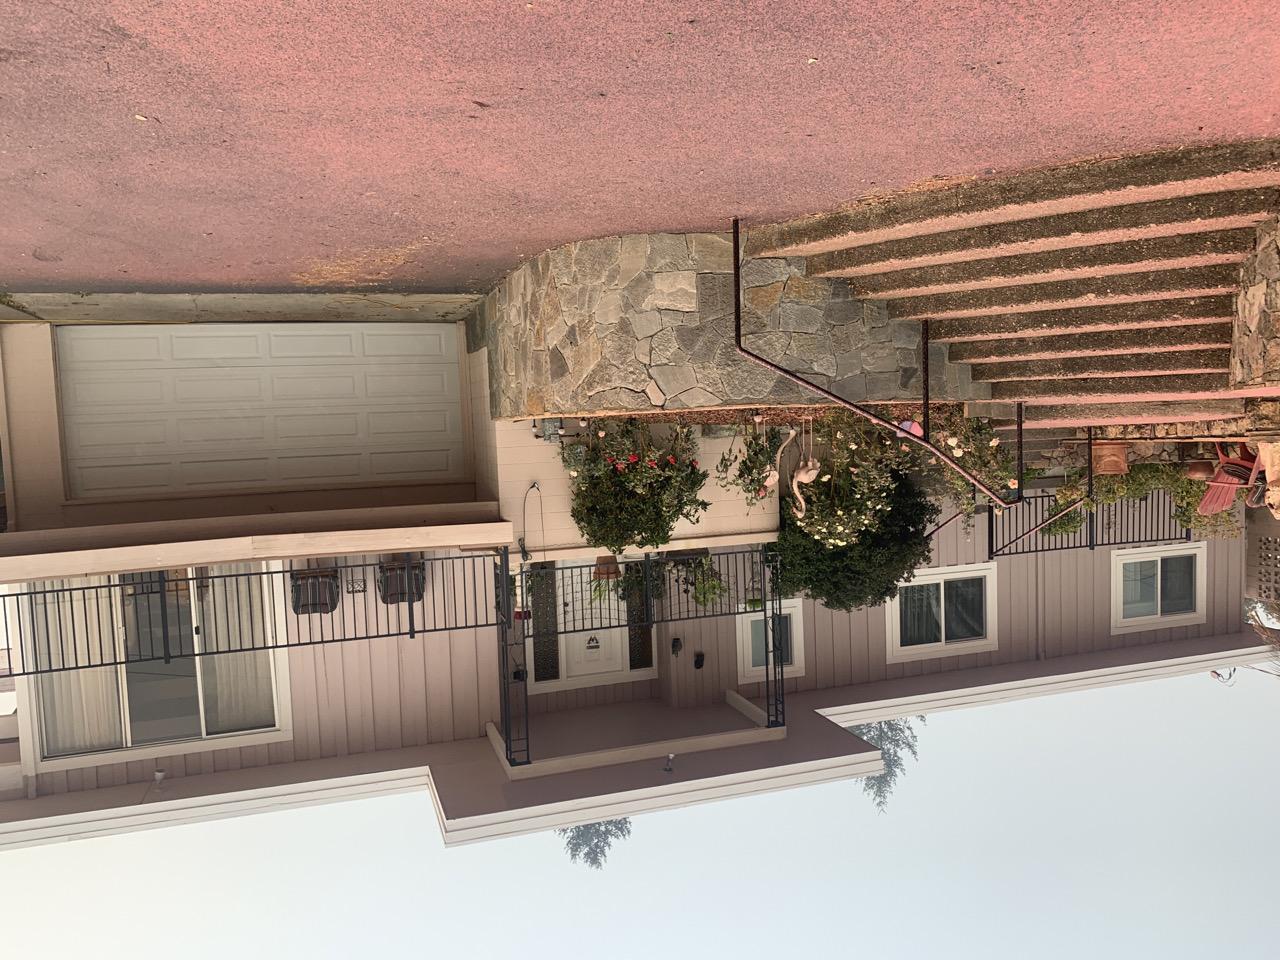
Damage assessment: no_damage